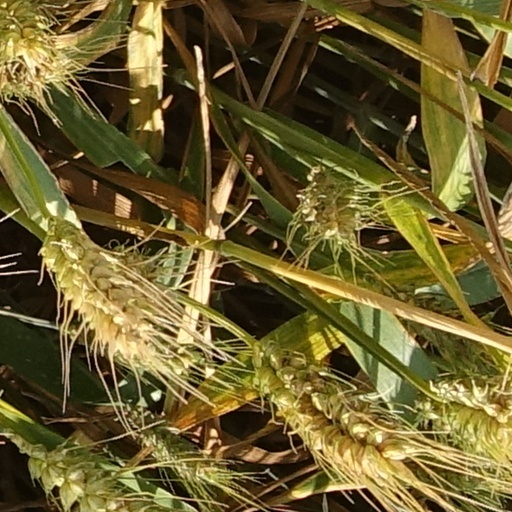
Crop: wheat